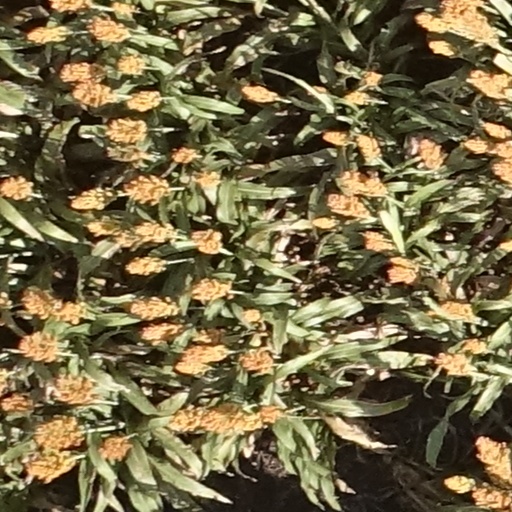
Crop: sorghum